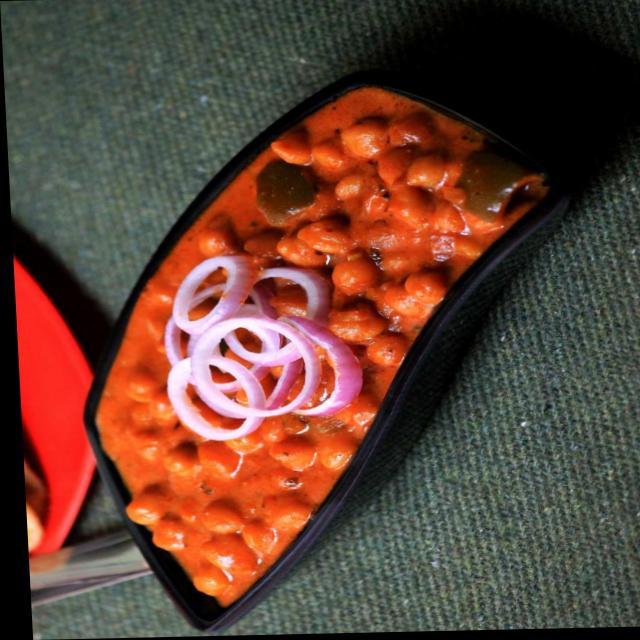
Dish: chole